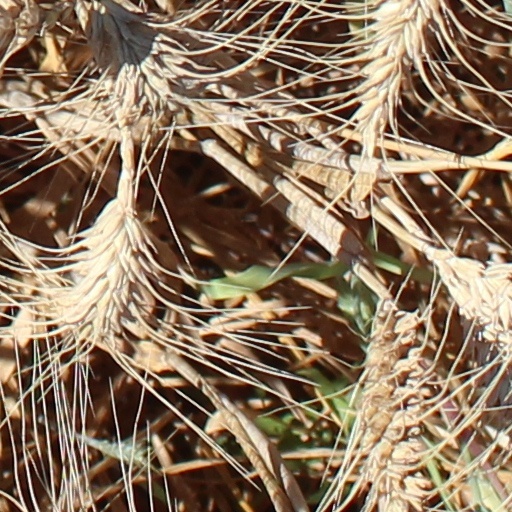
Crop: wheat